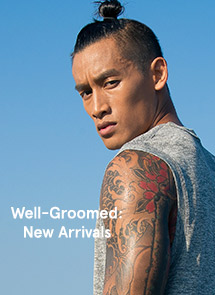
Gender: men